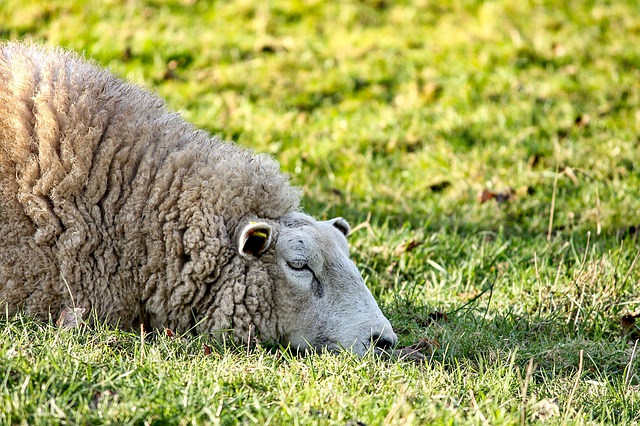
Label: pecora